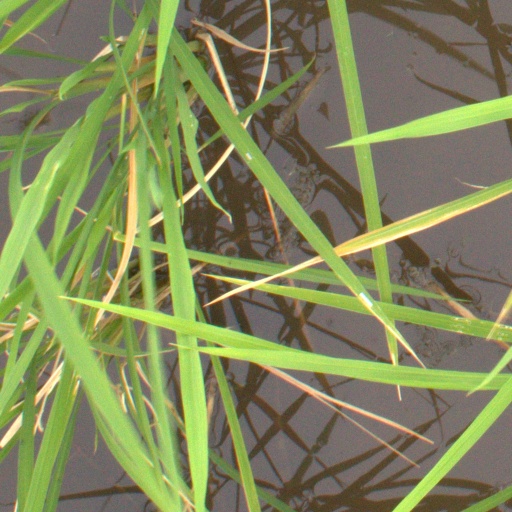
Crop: rice